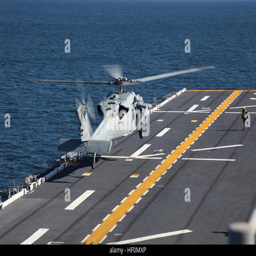
land aboard ship in preparation for person .